Tomb of Job

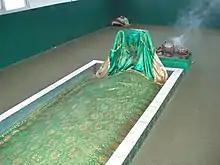

The Tomb of Ayyub is one of the alleged burial sites of Job. It is located in the hills overlooking the city of Salalah in Oman's Dhofar region. For other such places in Palestine,Israel, Syria, Lebanon and Turkey. see Local traditions regarding Job.